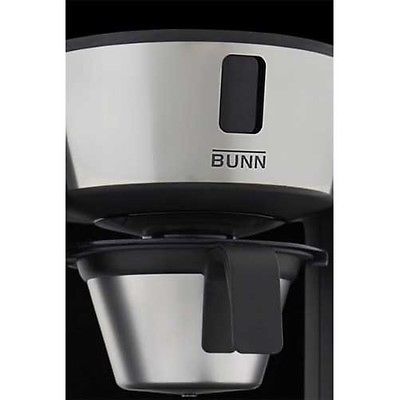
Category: coffee maker